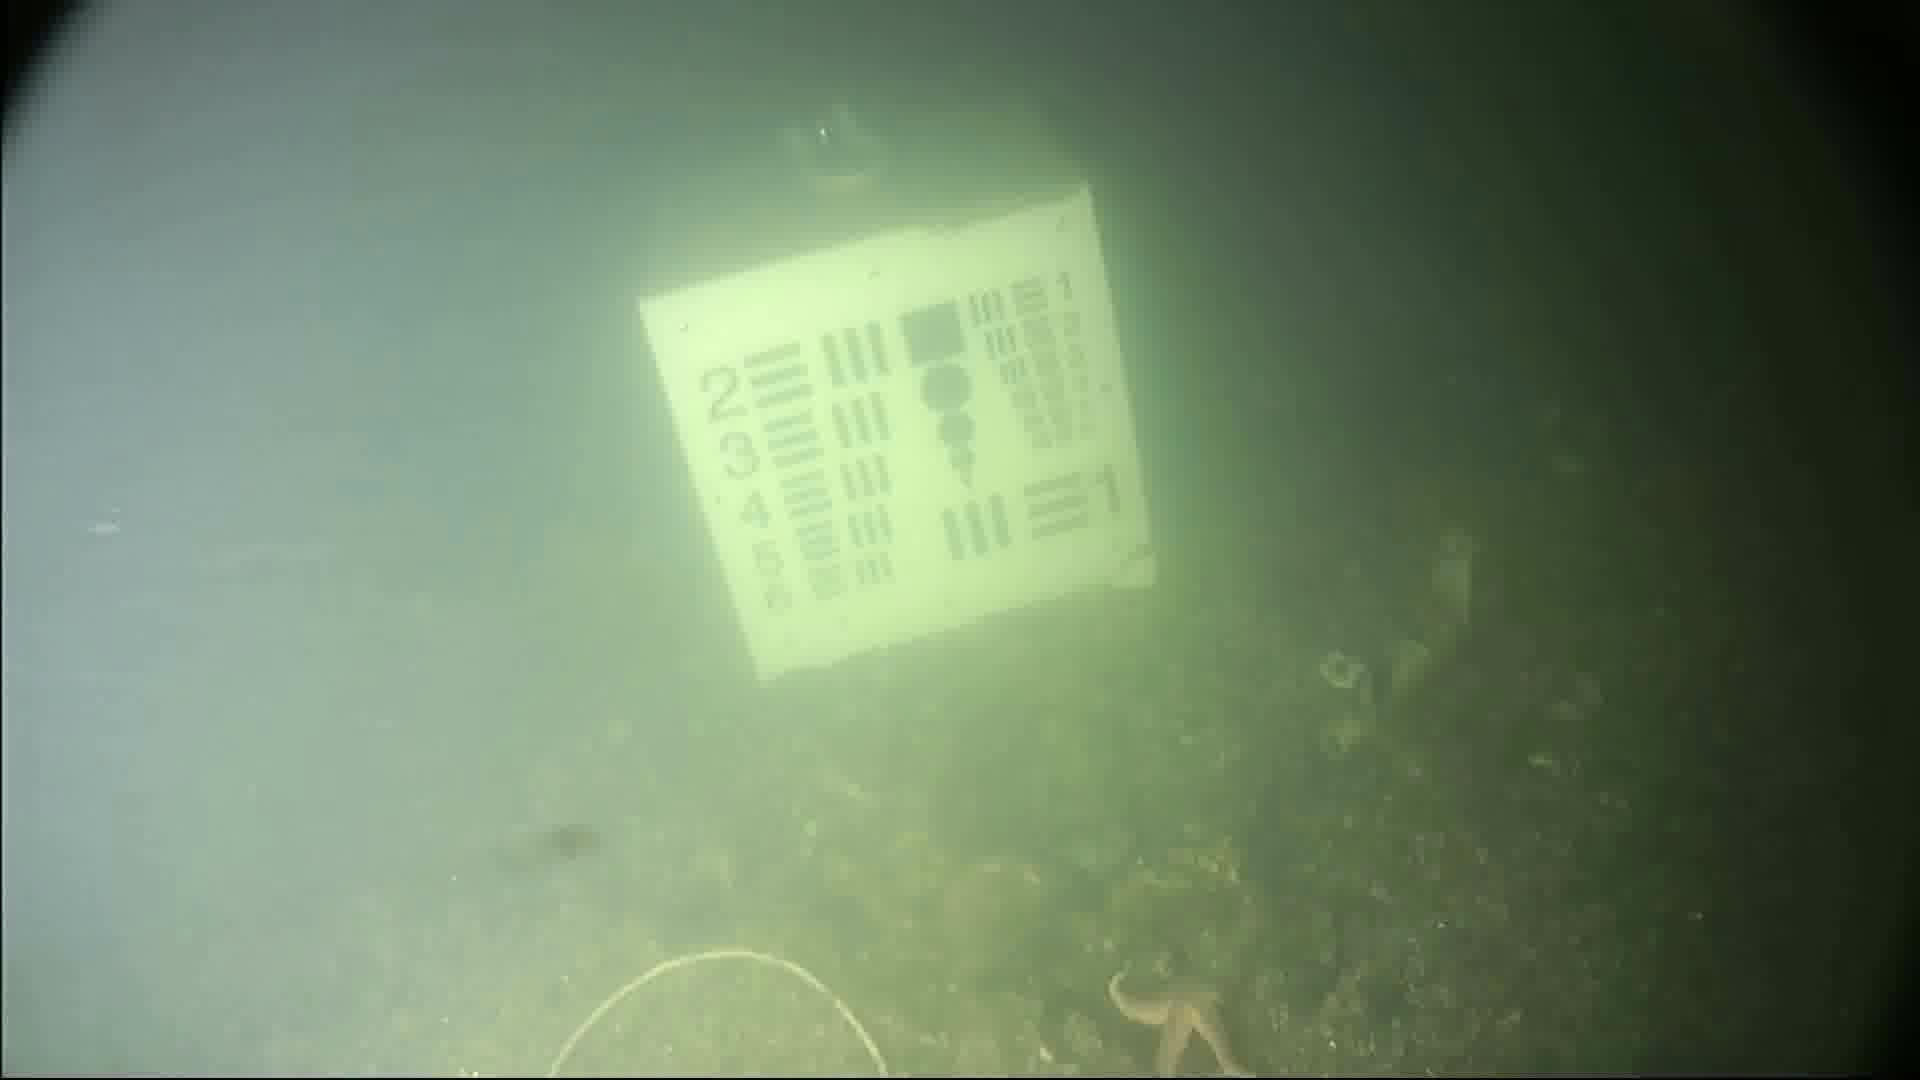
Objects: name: starfish